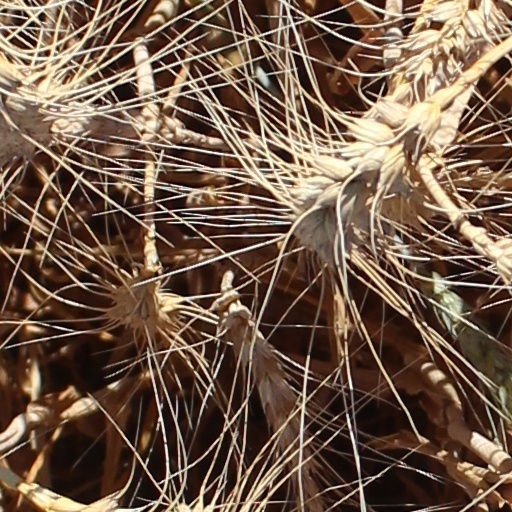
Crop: wheat